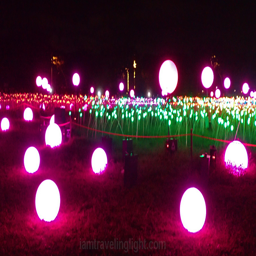
more dreamy more magical the magical field of lights